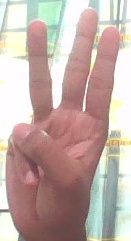
ASL sign: W